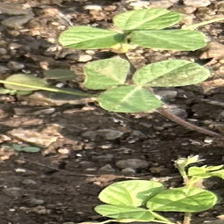
Weed species: Punarnava _(Boerhaavia diffusa)